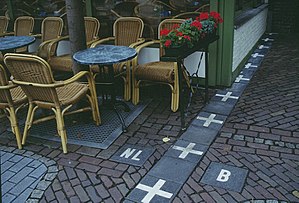
Baarle
Fortovscafe i Baarle-Nassau lige op til en af grænserne
Baarle er en by som er delt mellem Holland og Belgien. Byens hollandske dele hedder Baarle-Nassau og udgør en kommune i provinsen Noord-Brabant i det sydlige Holland. Byens belgiske dele hedder Baarle-Hertog og udgør en kommune i provinsen Antwerpen i Flandern. Baarle-Hertog består geografisk af 22 belgiske enklaver i Holland, men inden i disse enklaver ligger 7 enklaver som tilhører Baarle-Nassau. Desuden ligger en enkelt hollandsk enklave direkte i Belgien. Nogle huse ligger delvist i begge lande. Der bruges i disse tilfælde en "voordeurregel" som siger at adressen regnes til det land som husets fordør er placeret i. Husnummer-skiltene har et flag, så man kan se hvilket land huset ligger i.